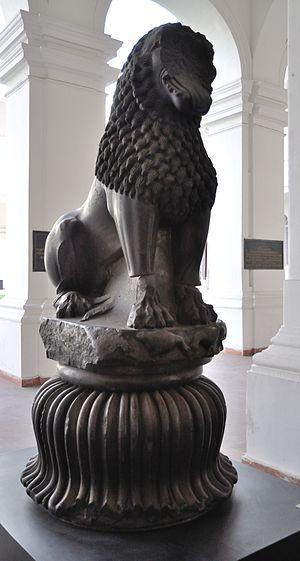
Le Musée indien est un musée multidisciplinaire de Kolkata. Fondé en 1814 par le botaniste danois Nathaniel Wallich, le Musée indien est l'un des plus anciens musées au monde et le premier grand musée construit en Asie-Pacifique